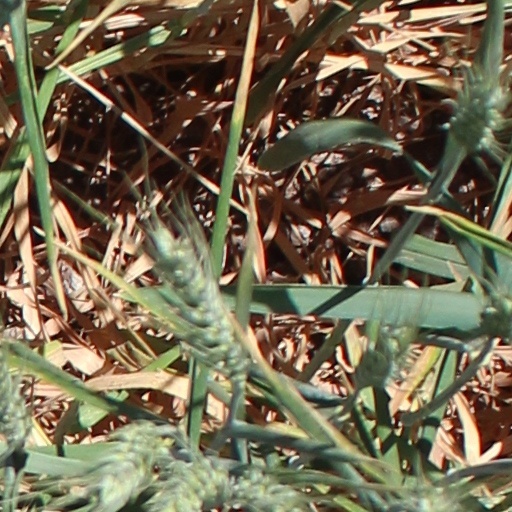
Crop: wheat